Horace Tabor

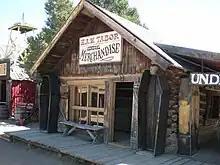
Tabor's general store, originally in Buckskin Joe, Colorado, now in the Buckskin Joe theme park near Canon City, Colorado

Tabor married Augusta Pierce, the daughter of Lucy and William Pierce, on January 31, 1857. After their marriage at her family's home in Maine, the couple farmed for two years along Deep Creek in Zeandale, Kansas (known today as Tabor Valley). They had a son named Nathaniel Maxcy, who was also known as Maxey.